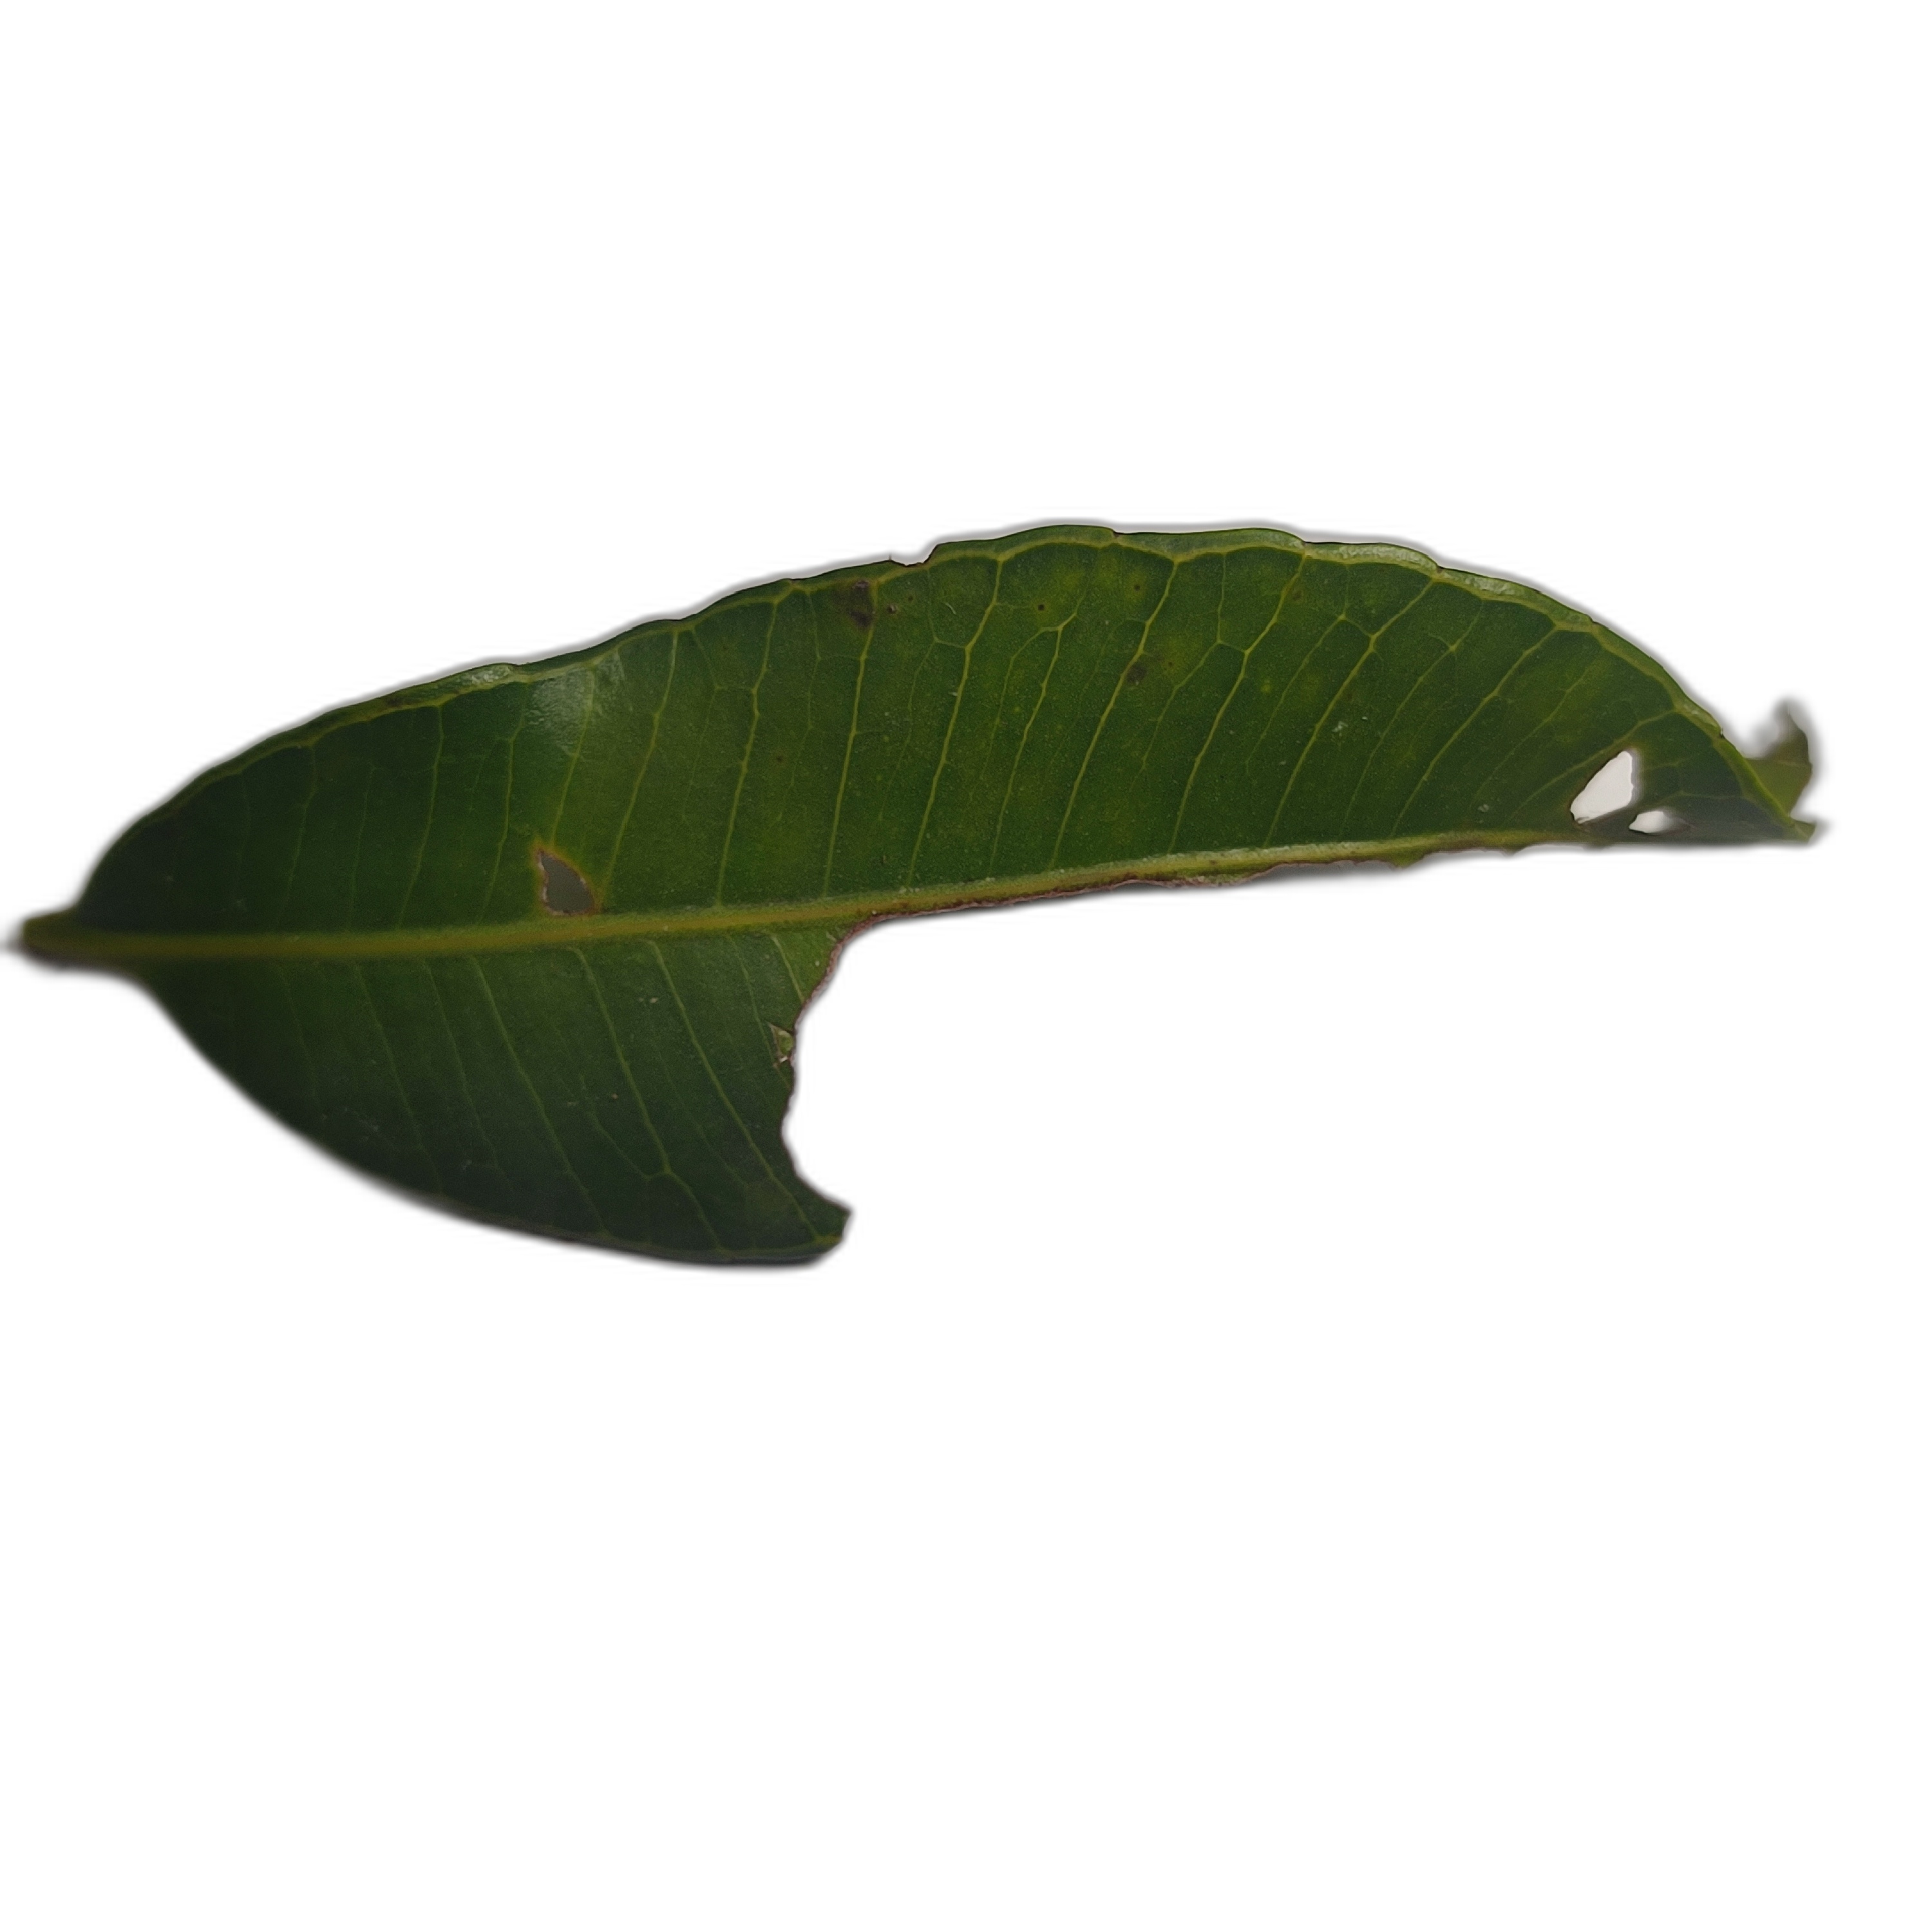
Label: not_healthy